Tour de Girolata

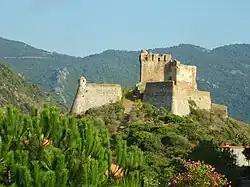

The Tour de Girolata or Fortin de Girolata is a Genoese tower located in the commune of Osani (Corse-du-Sud) on the west coast of the French island of Corsica. The tower sits at an elevation of on a rocky outcrop in the Golfe de Girolata.